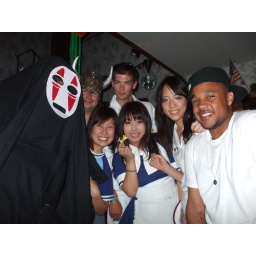
halloween party. i came as agirl. i had a miniskirt, a girl shirt and everything. i took it off by then.